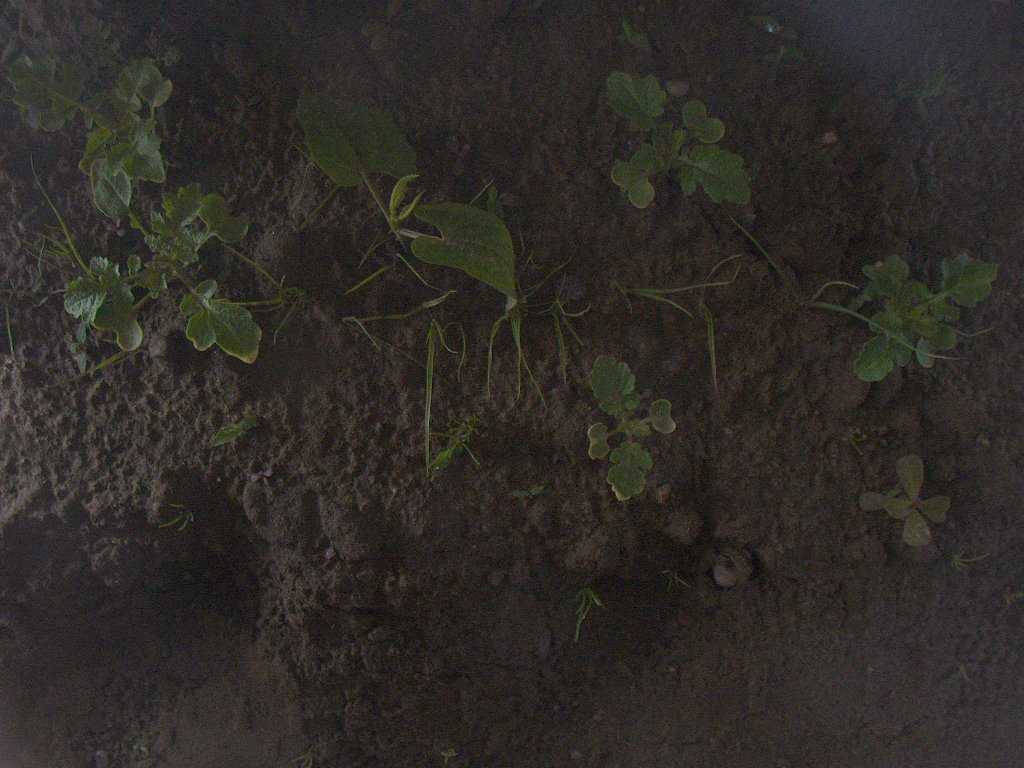
Crop: bean
Objects: bean, stem_bean